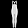
Label: Trouser